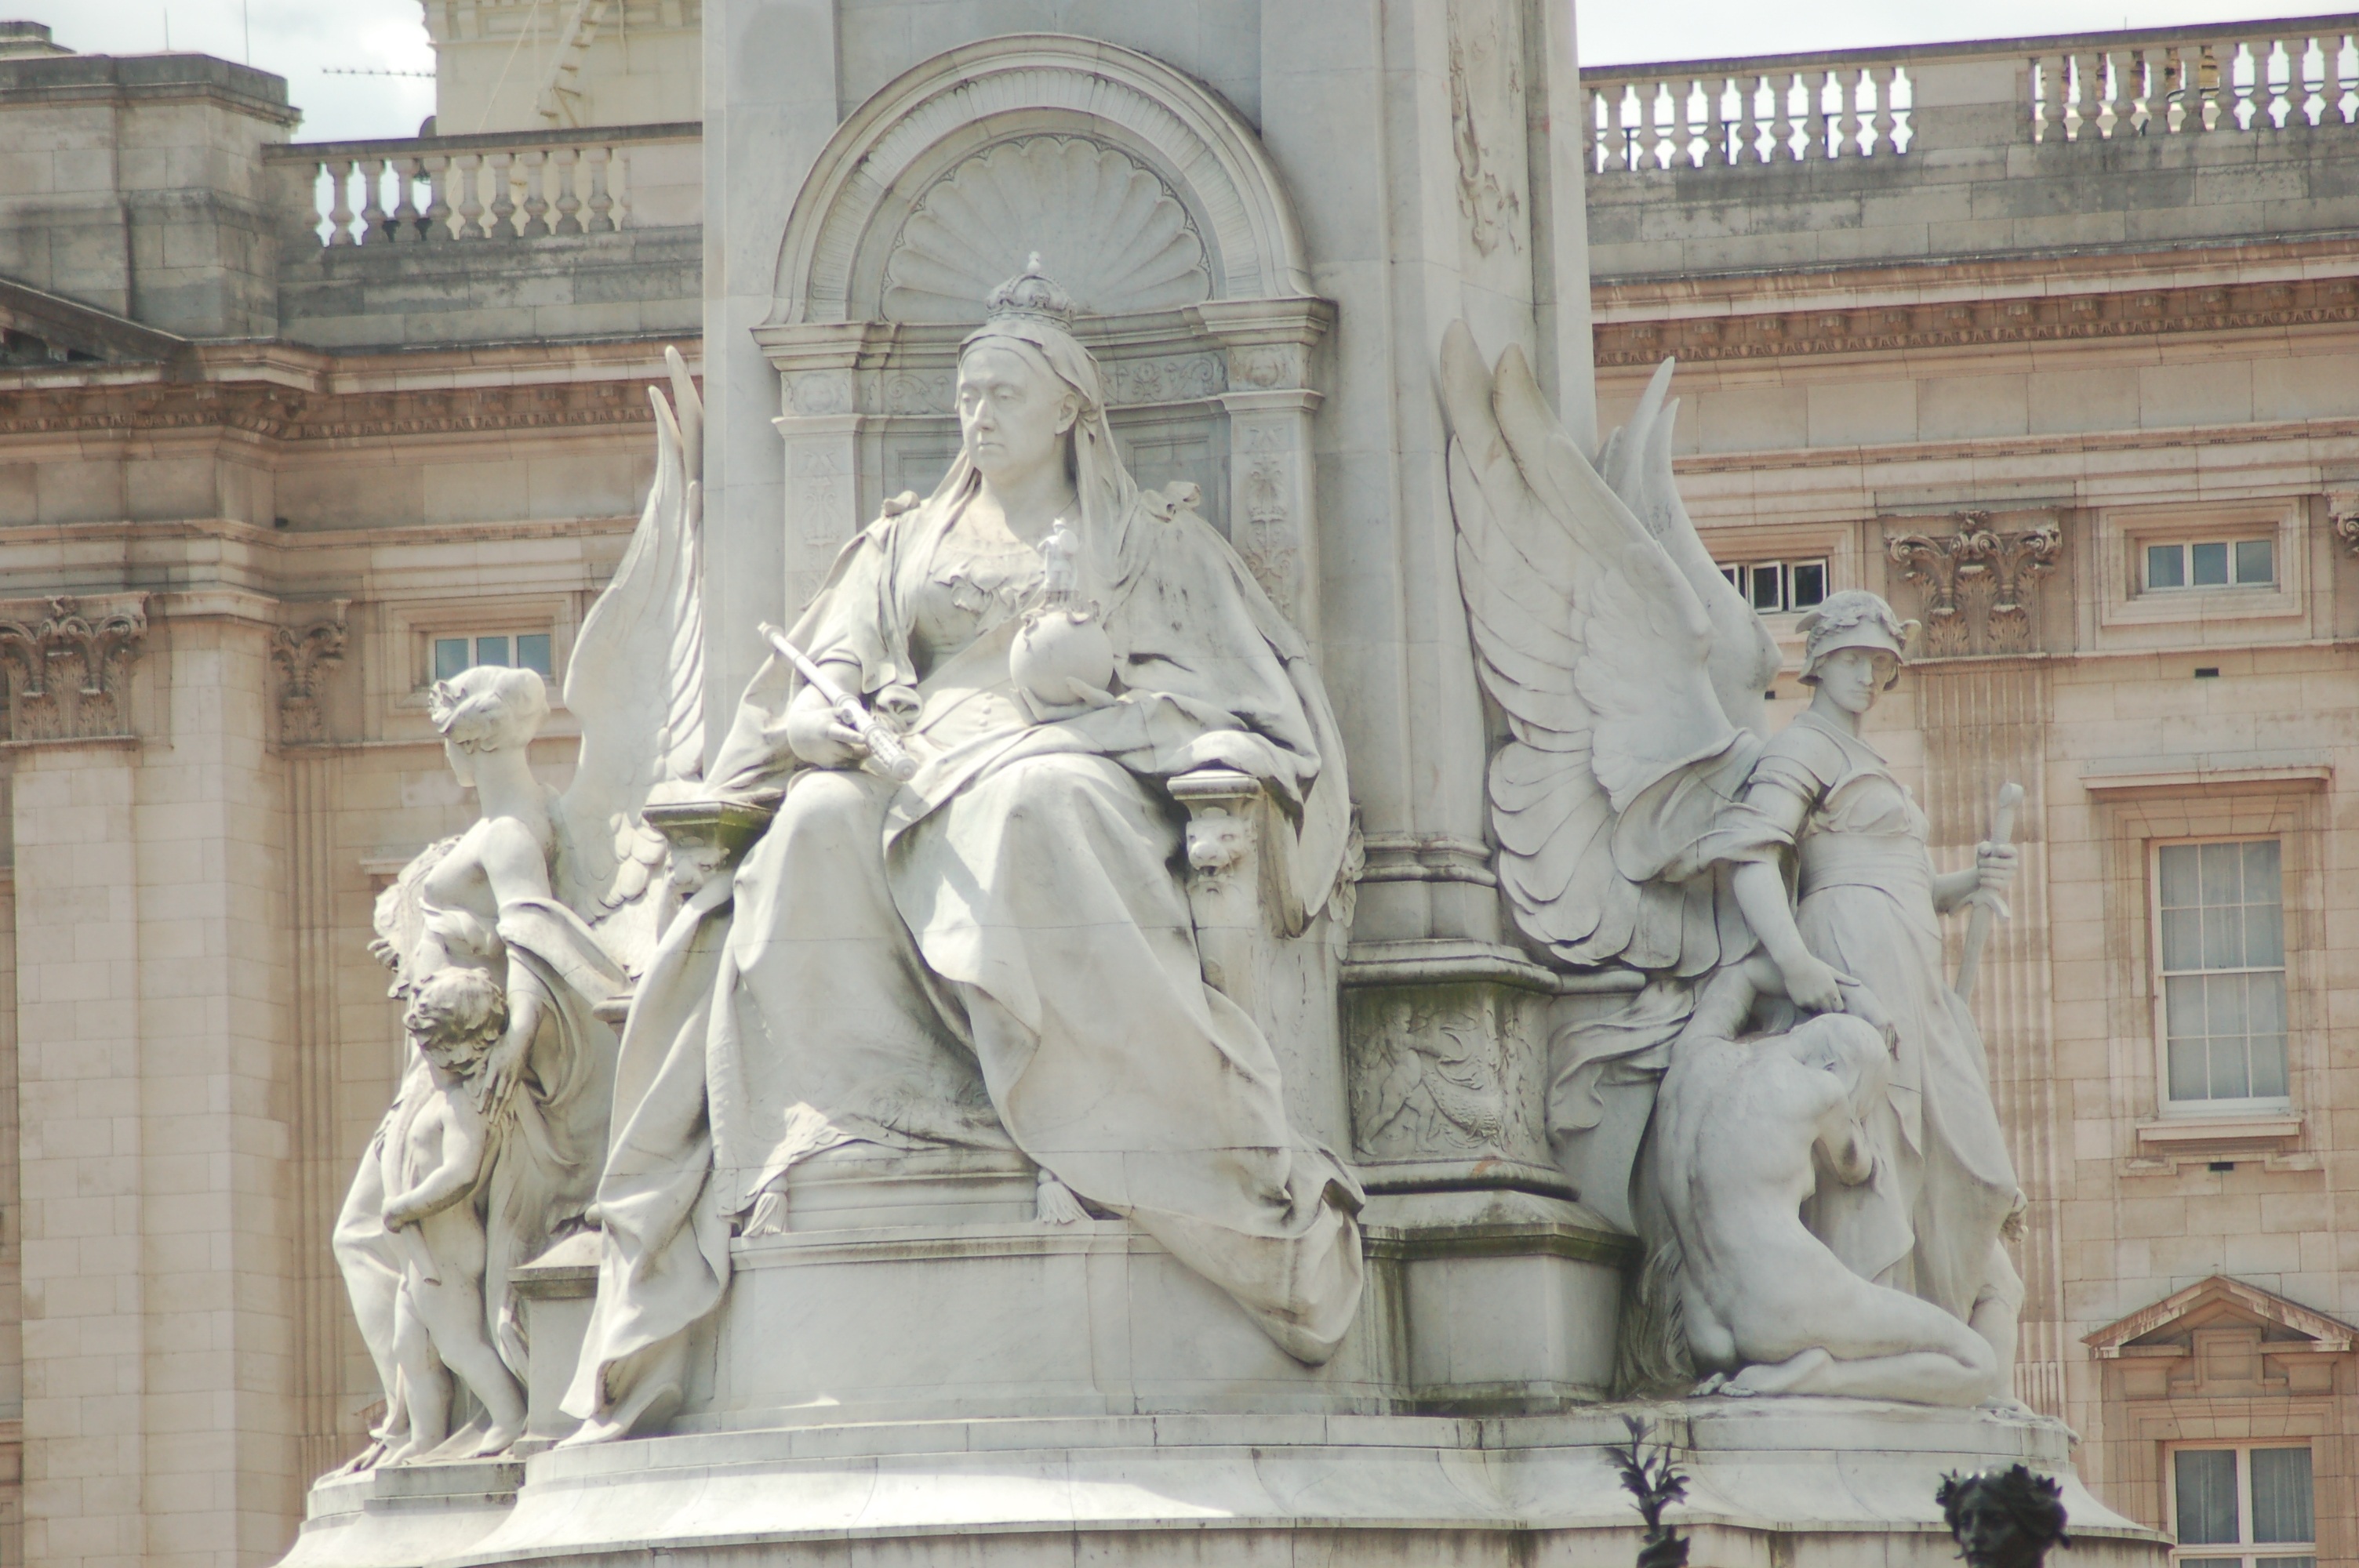
architecture, clock, view, monument, statue, tourism, big ben, england, sculpture, london, art, temple, queen, basilica, carving, relief, monuments, ancient rome, stone carving, buckingham, ancient history